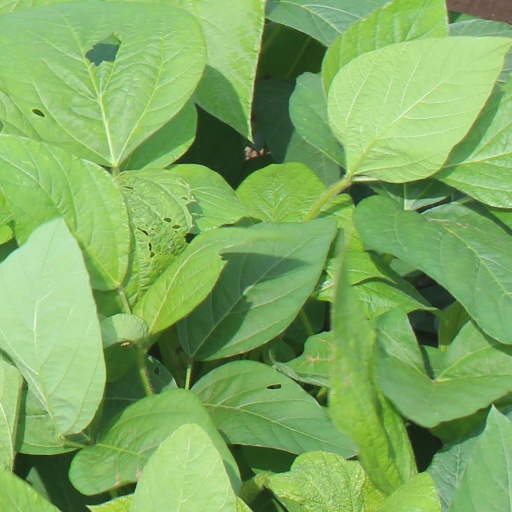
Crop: soybean